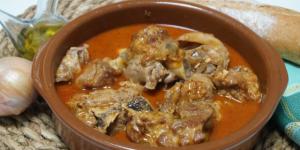
cordero al chilindron